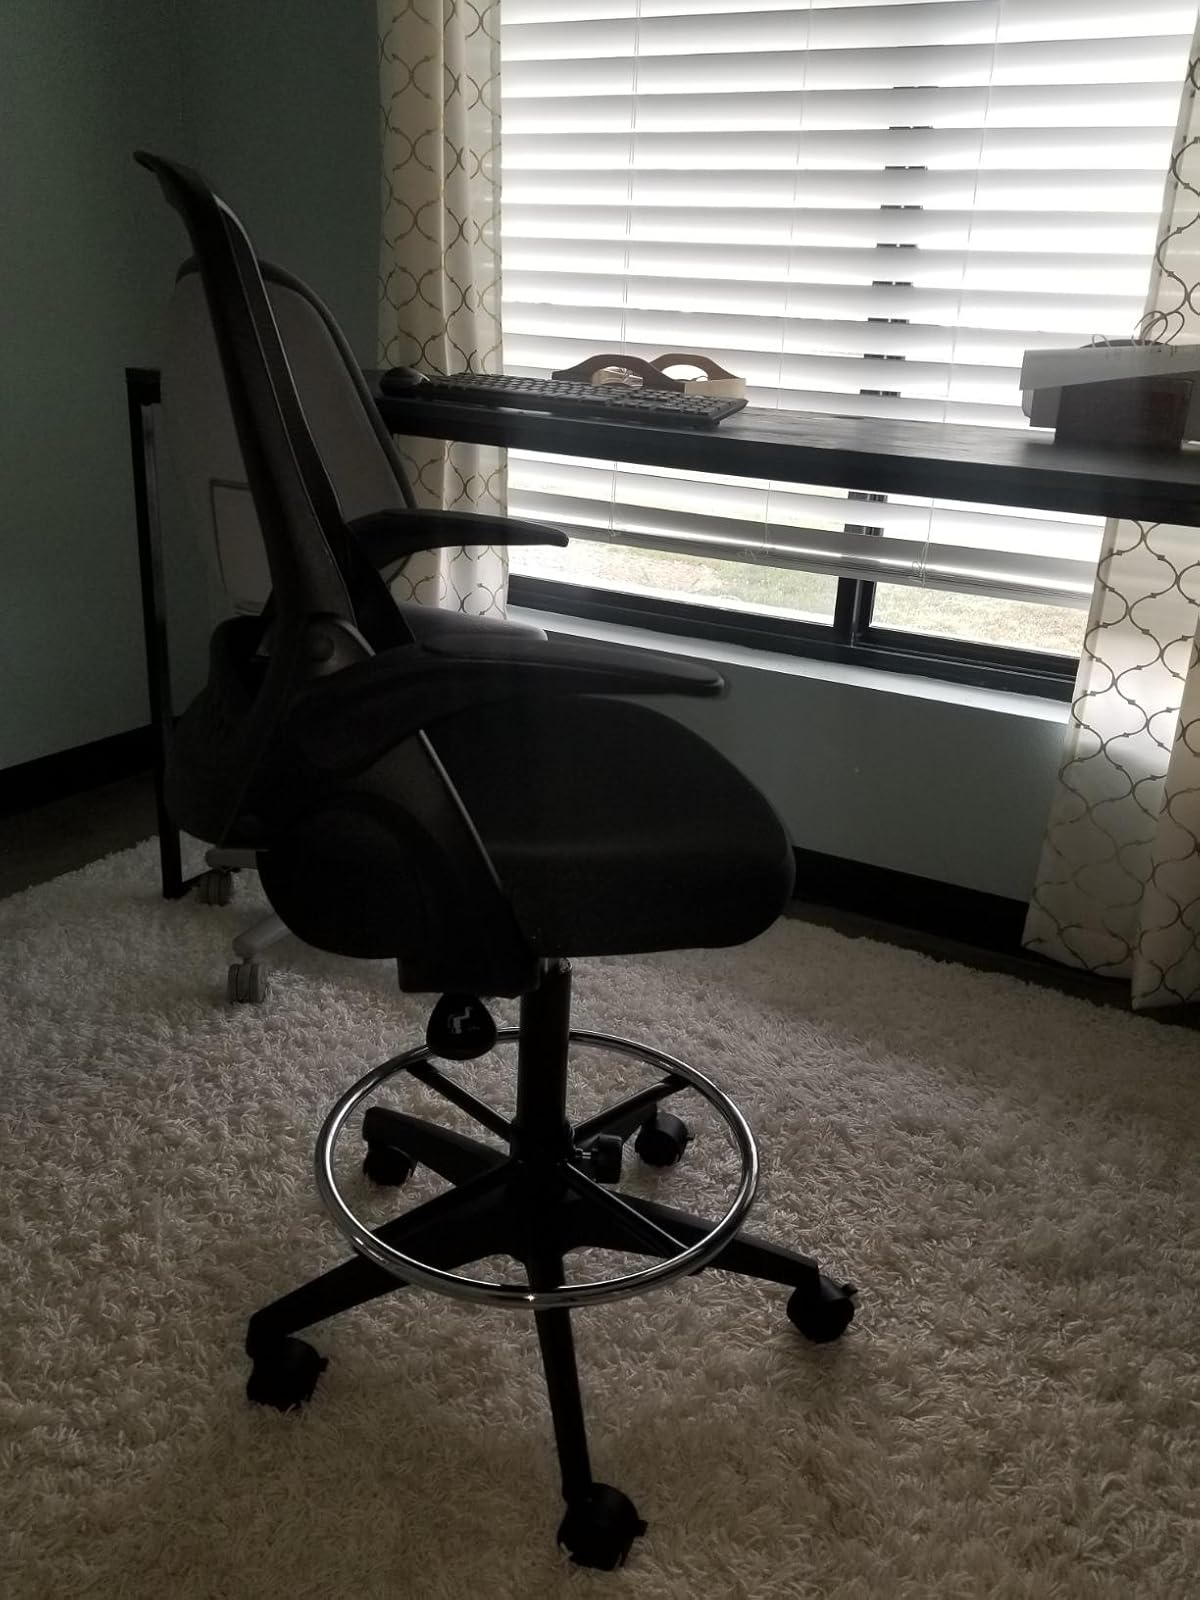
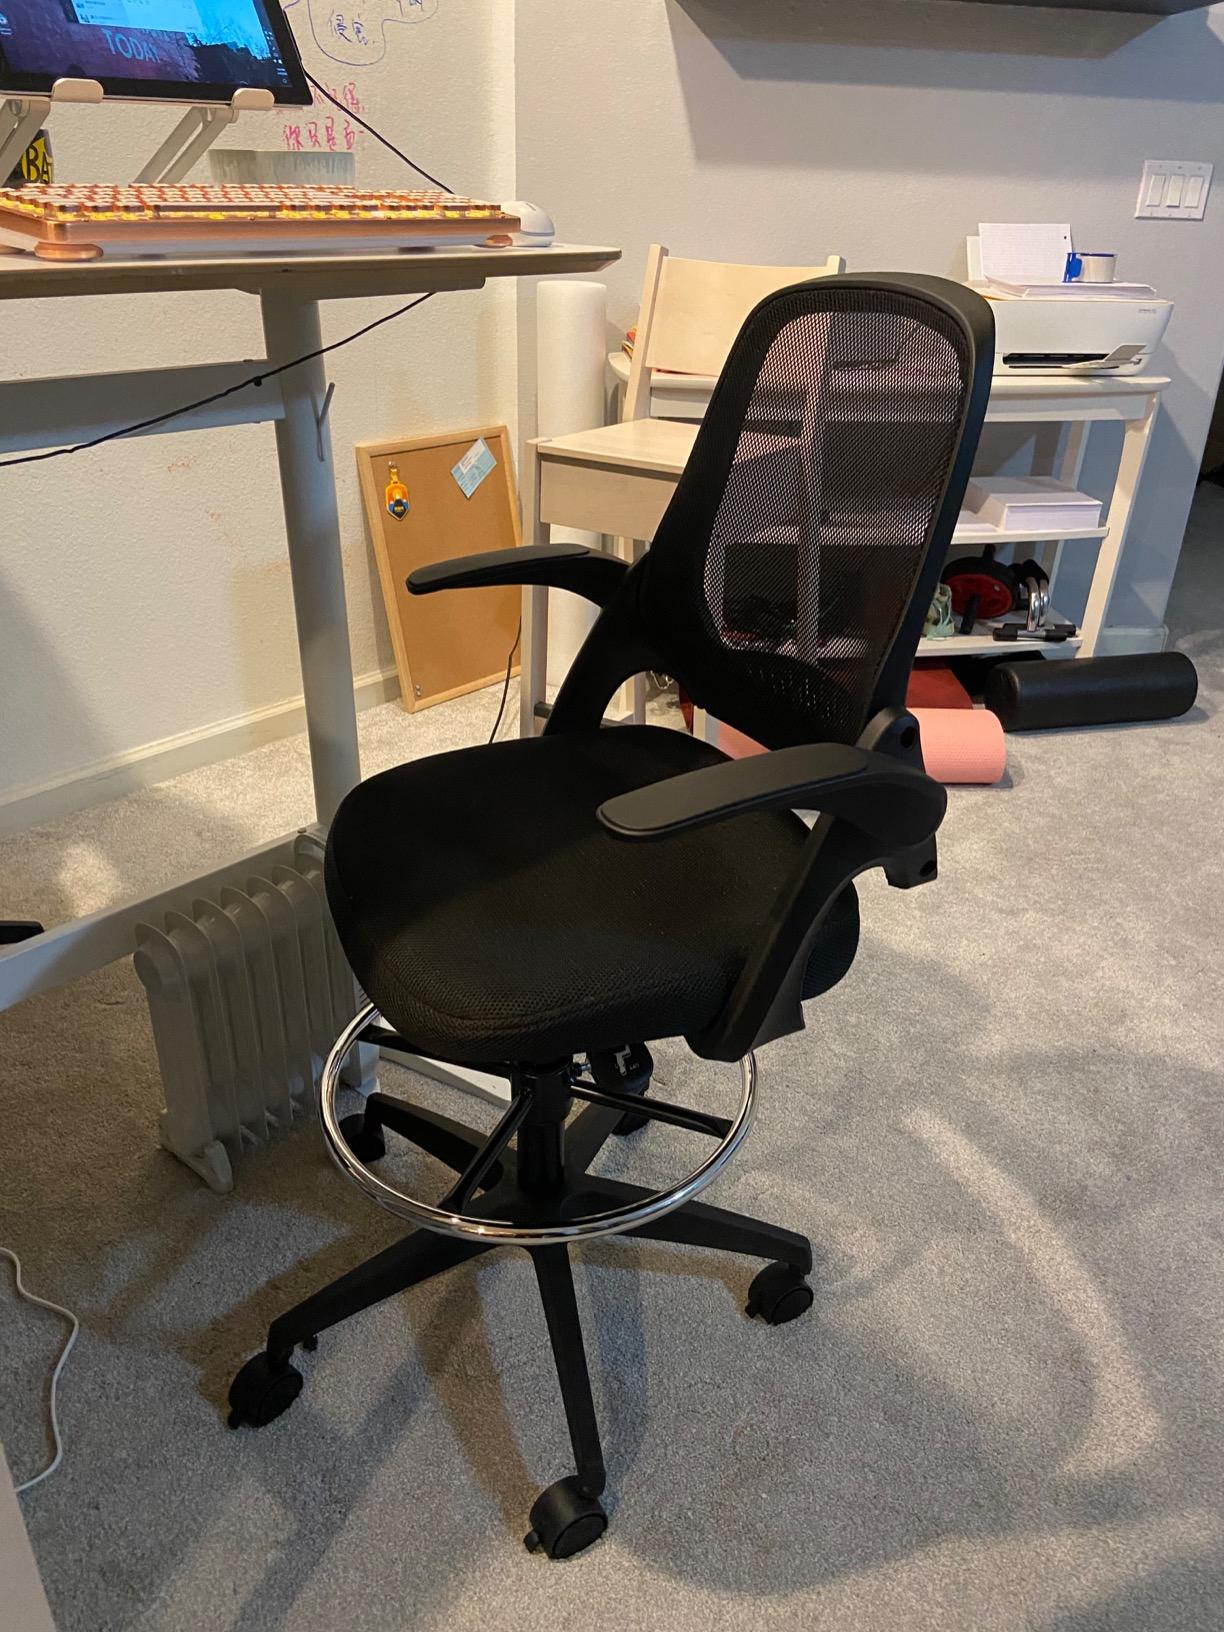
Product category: items_chair
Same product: yes